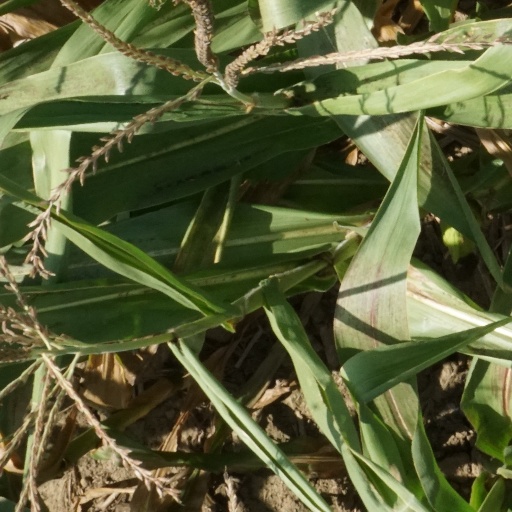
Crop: maize; corn